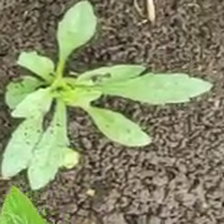
Weed species: Moti_dudhi(Euphorbia_geneculata_L)